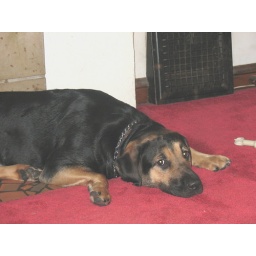
Angel is the dog who was tossed out of a car on Interstate 90 and saved by my sister